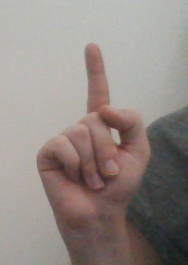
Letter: bb